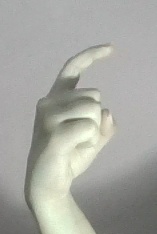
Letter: ra